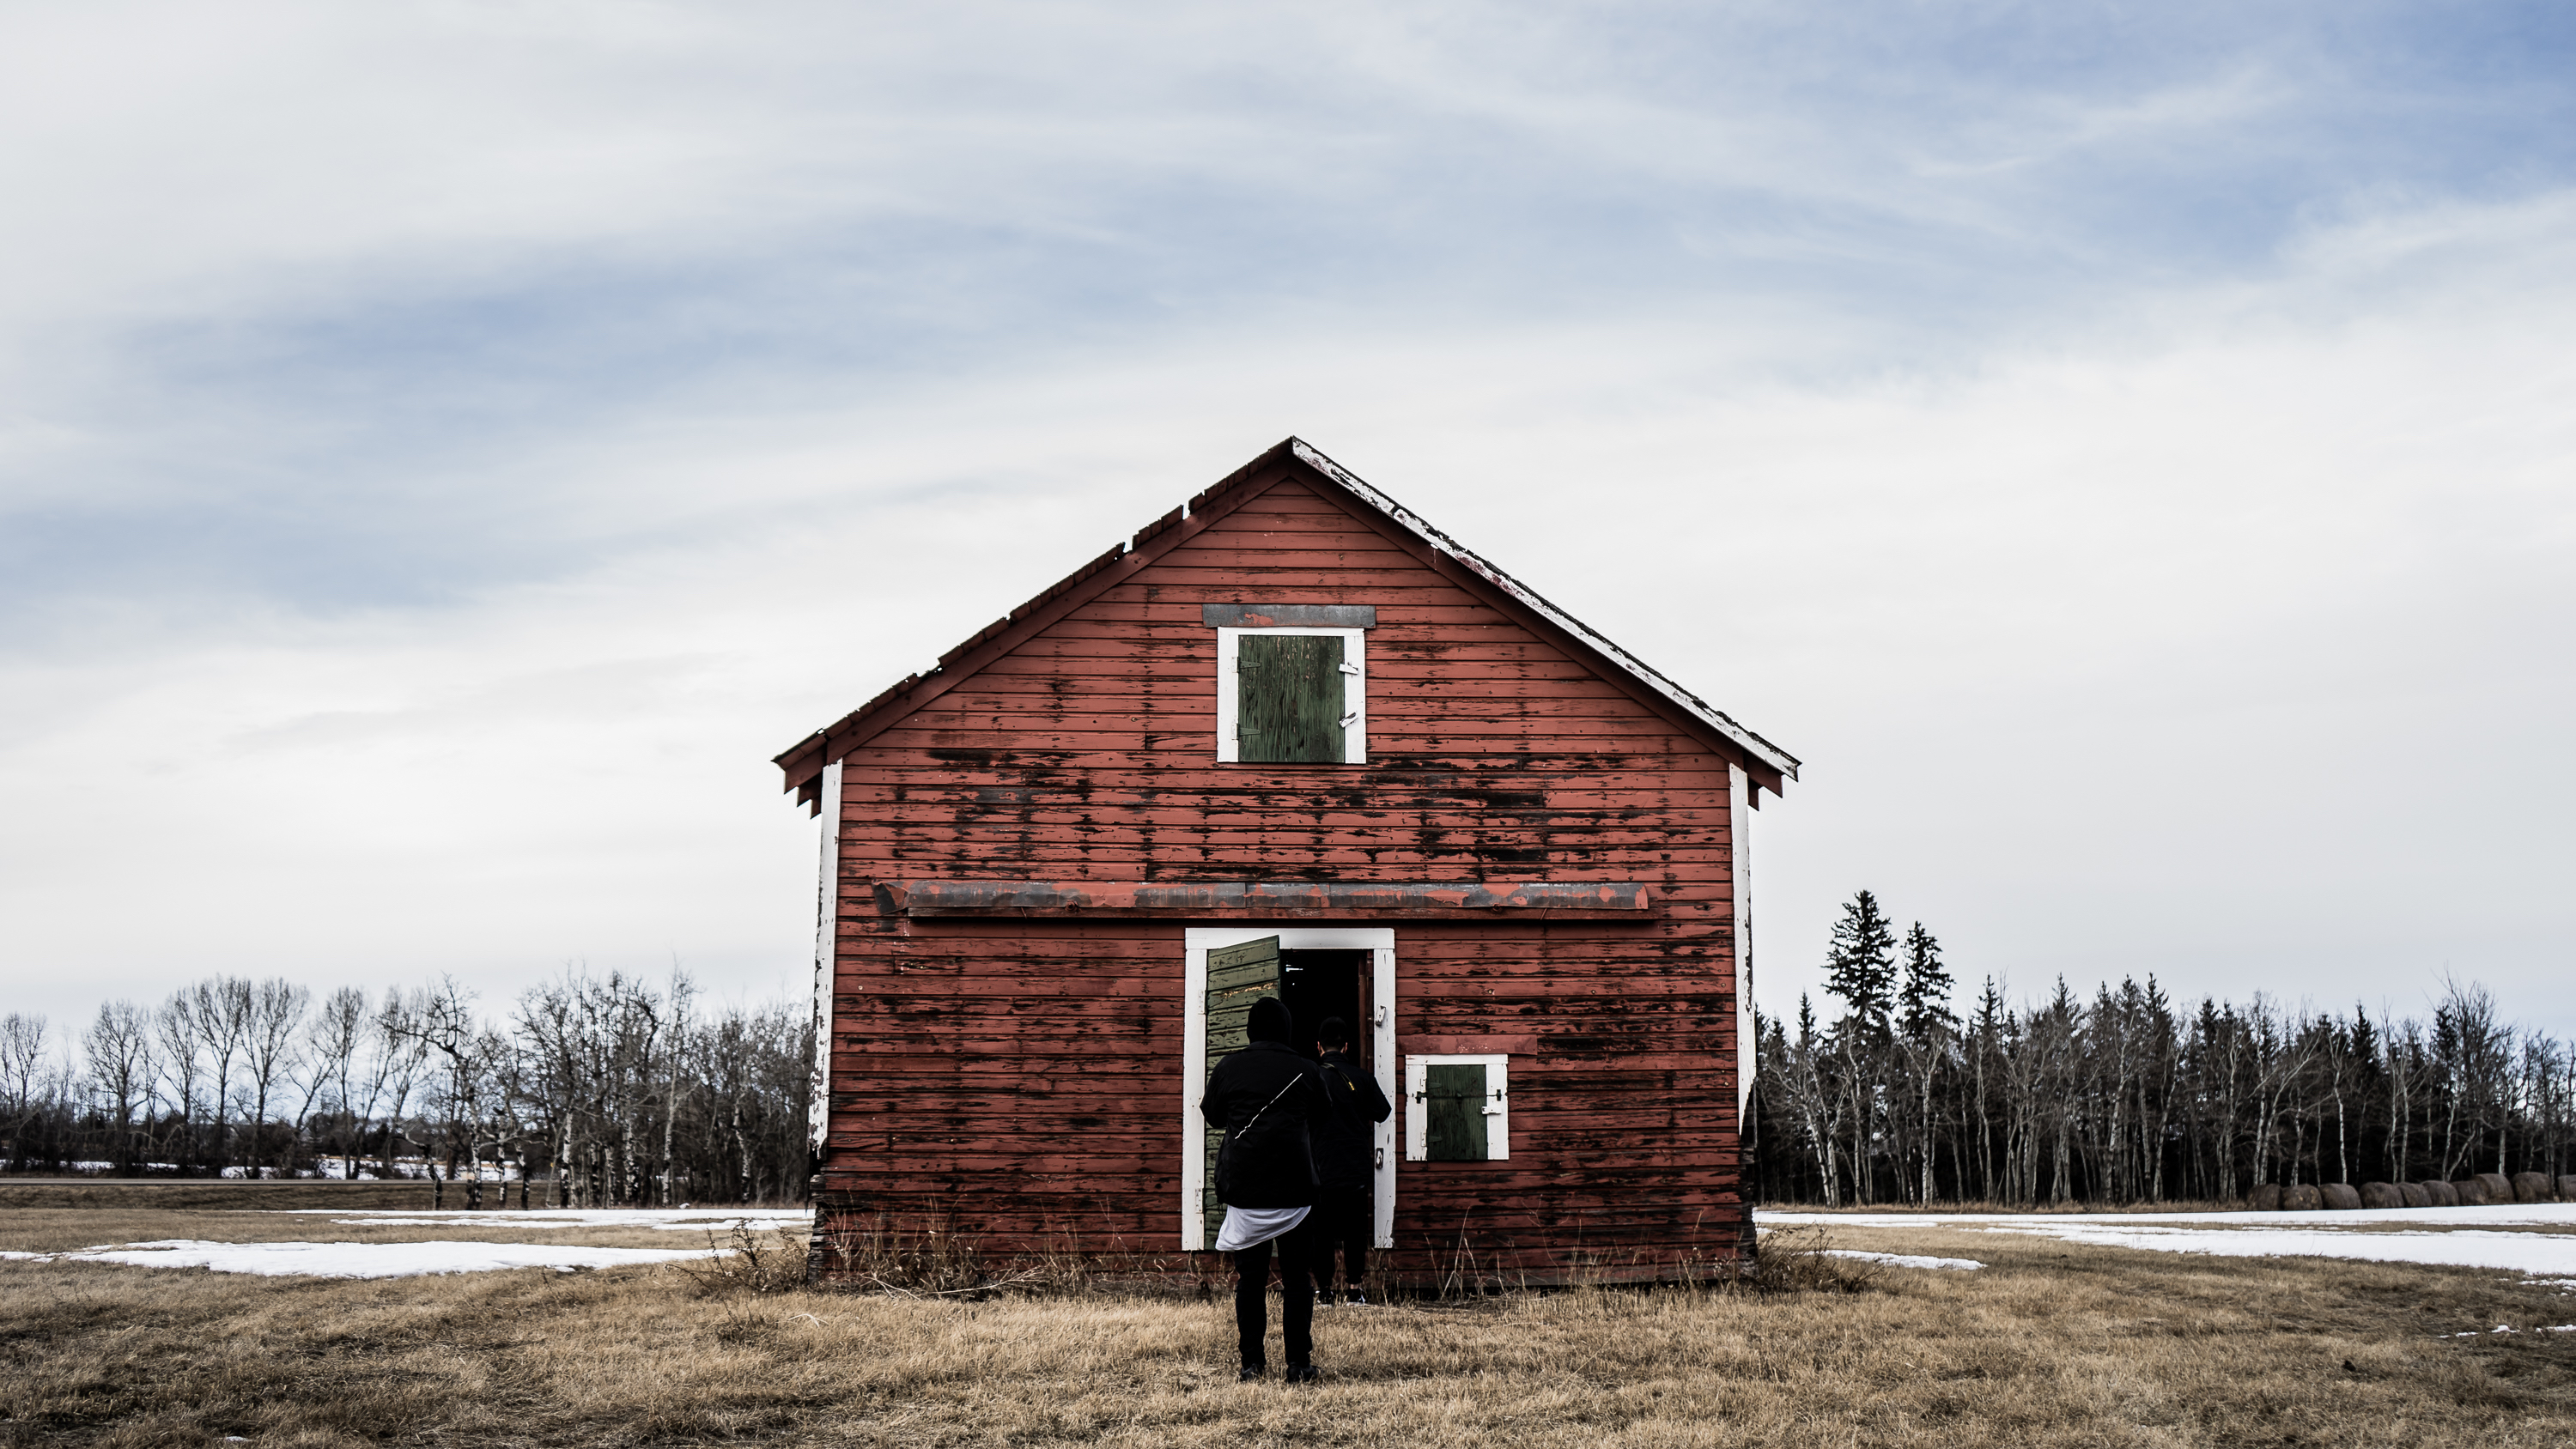
winter, architecture, wood, farm, house, building, barn, home, hut, shack, cabin, cottage, abandoned, chapel, farm building, farmhouse, rural area